Naval Mobile Construction Battalion 4

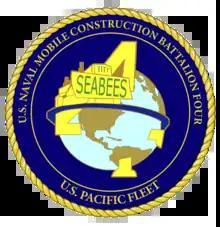
NMCB 4 Insignia

Naval Mobile Construction Battalion 4 (NMCB 4) is a Navy Seabee battalion homeported at Port Hueneme, California. Nicknamed the "Pioneers", it is the first of the many CBs created after the original three. The battalion's current insignia first appeared on its 1953–55 cruisebook.